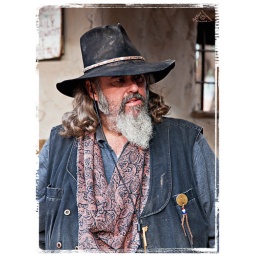
A cowboy in a black hat